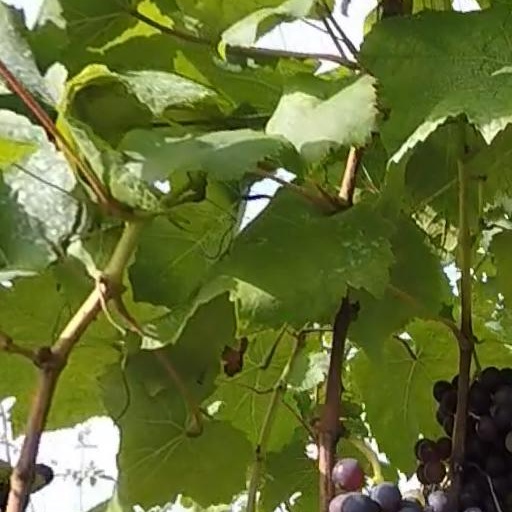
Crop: grape